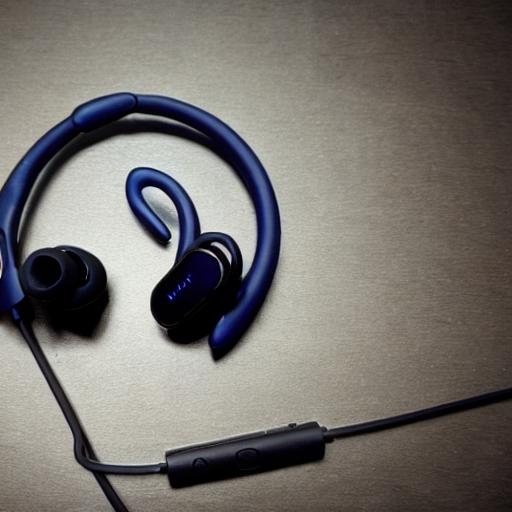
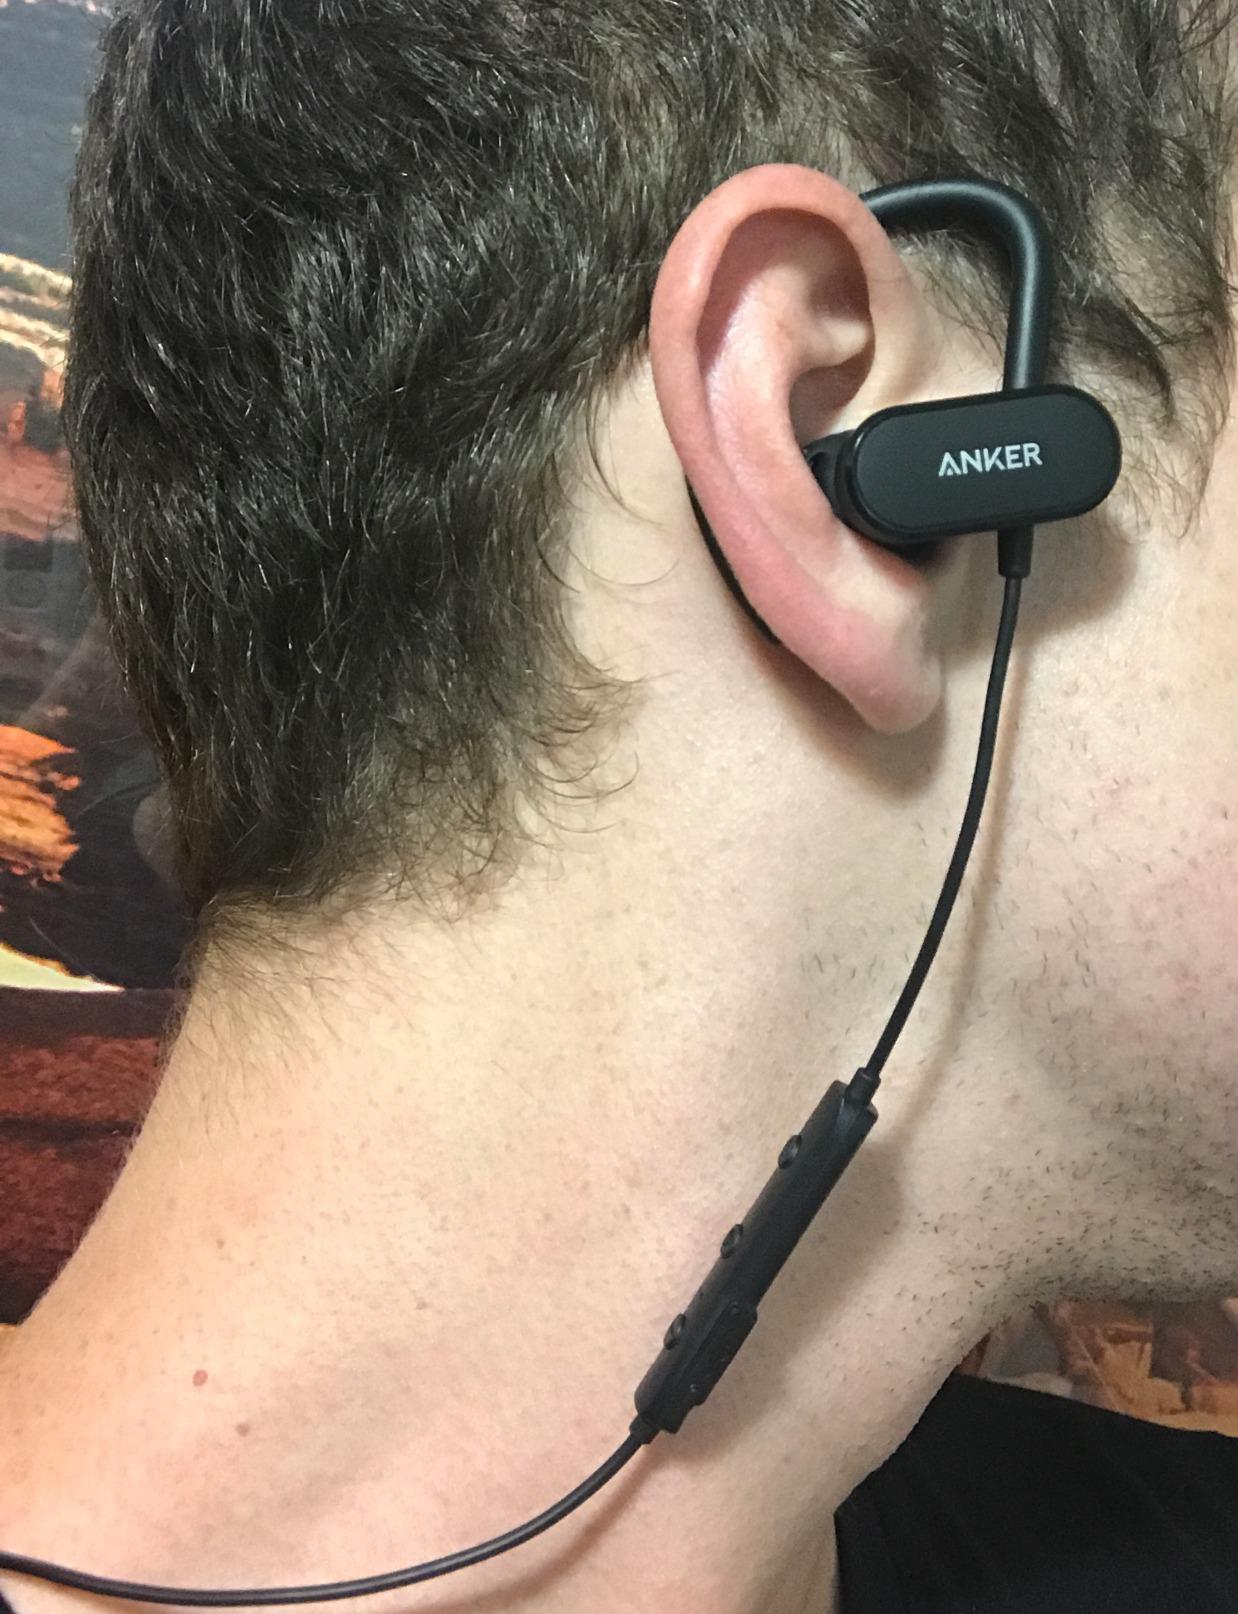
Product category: headphones
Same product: no